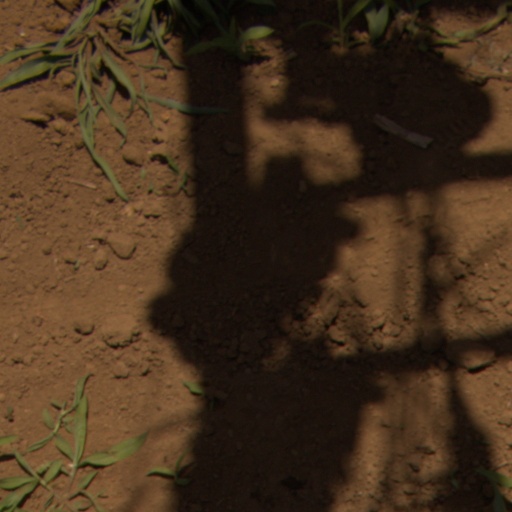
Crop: Jerusalem artichoke